Gibson Atherton

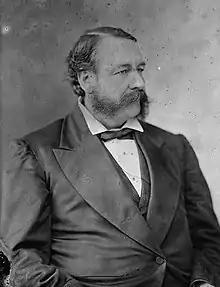

Atherton was appointed to the Ohio Supreme Court by Governor Hoadly August 20, 1885 to fill a vacancy created by the death of John W. Okey. He lost election for the remaining two years of Okey's term that autumn to his Republican opponent, and resigned December 16 of that year.